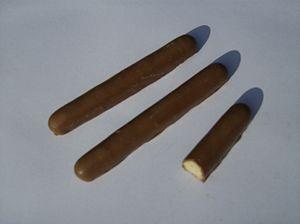
Les Fingers sont des biscuits recouverts de chocolat. Ils ont une forme allongée les faisant ressembler à des doigts, d'où leur nom. La marque appartient à Mondelēz International depuis 2010.